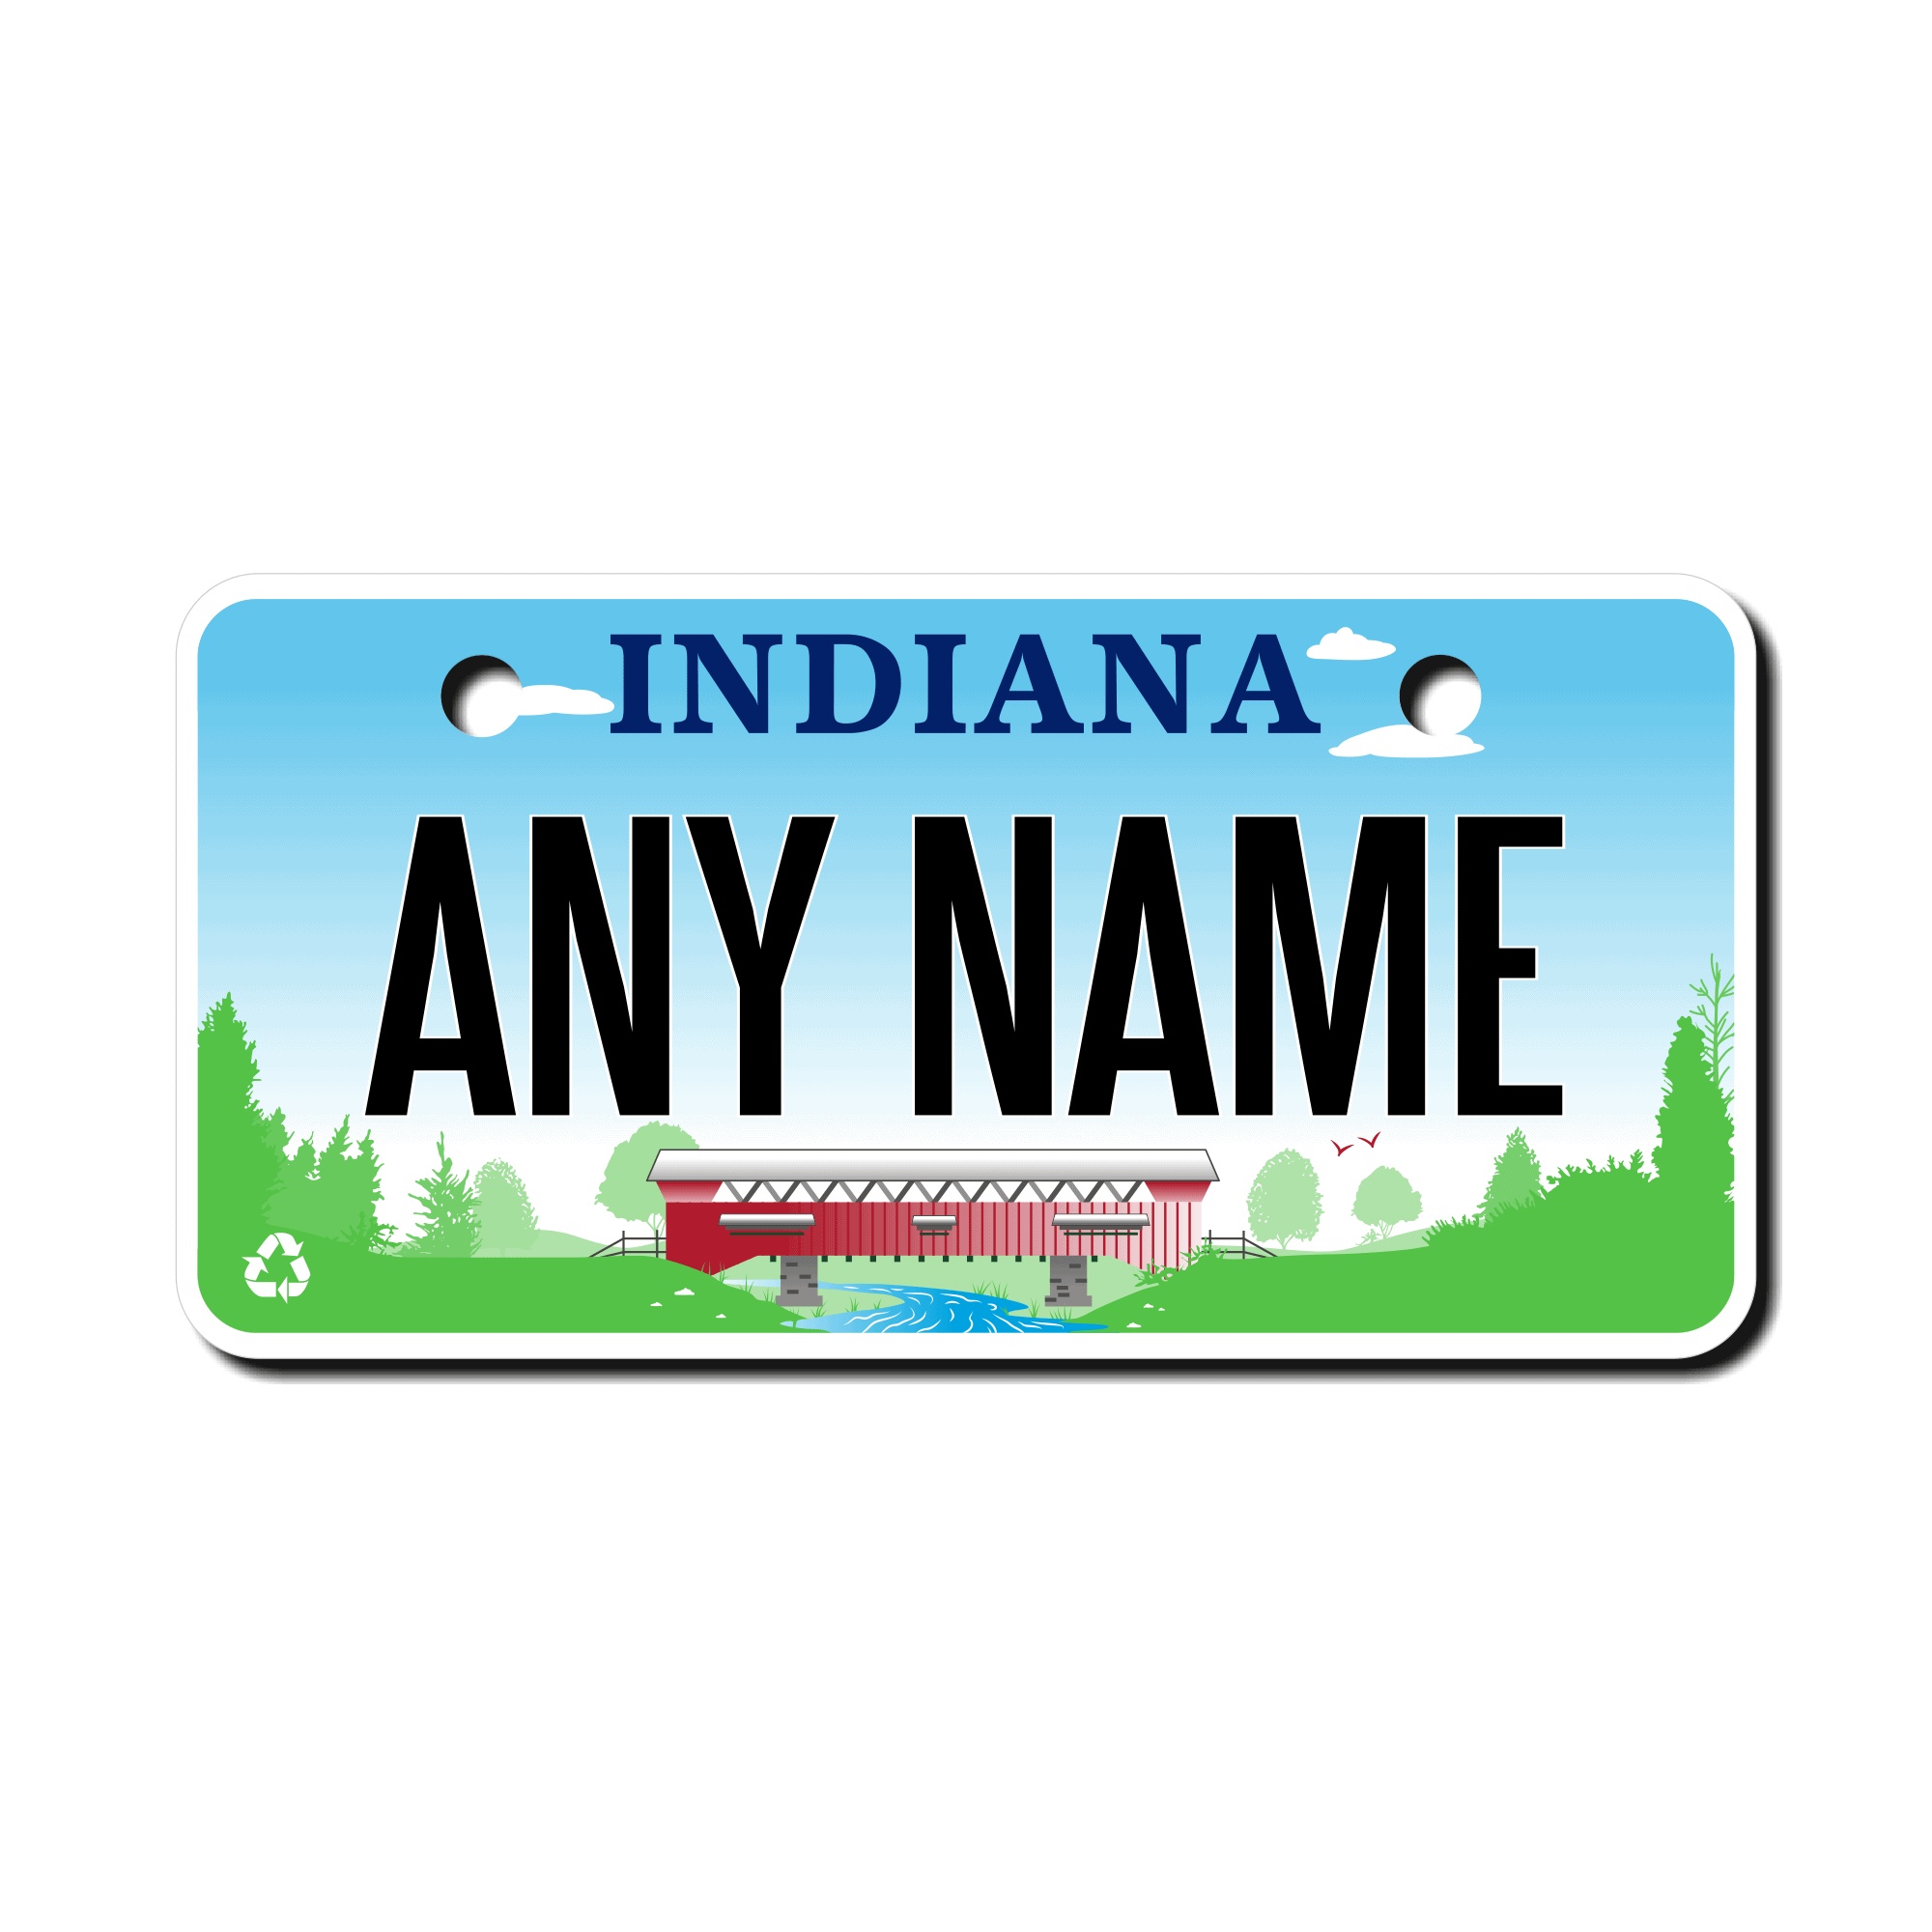
Personalized Indiana 2" X 4" Aluminum License Plate Version 3
Made In The USA Made To Order - Custom Made When You Order High Quality Professional Printing We use a .032" thick aluminum plate while our competitors use a much thinner .024" thick plate. Full color print, durable and UV resistant. Will not peel (Not a decal) Print is flat not embossed Offered in many sizes, please measure your application to determine which size you need. Suggestions shown in photos. 12 Characters / Spaces Maximum (9 or less letters for best results) Rush production available (Time it takes to make the plate) Economy and Expedited shipping available at checkout US State plates offered with CAPITAL letters only Shipping to USA and Canada ONLY Novelty item. Not intended for official motor vehicle registration Measurements: 2" inches tall and 4" inches wide
Brand: CustomPlatePros
Category: Vehicles & Parts > Vehicle Parts & Accessories > Vehicle Maintenance, Care & Decor > Vehicle Decor > Vehicle License Plates